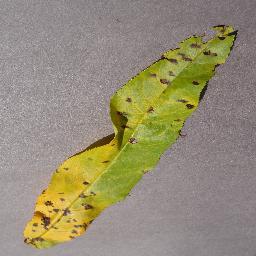
Label: Peach___Bacterial_spot